Art Shryer

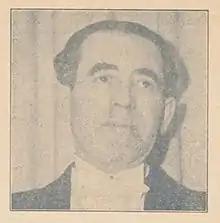
Art Shryer, klezmer musician and bandleader (c.1936)

Abraham "Art" Shryer ( "Avrum Shreyer", born 1883) was a Russian-born American Klezmer cornetist, bandleader, and recording artist who was active in the New York City area in the 1920s and 1930s. In the late 1920s he recorded a number of Jewish and other Eastern European music sides for Brunswick Records, Vocalion Records, and Victor Records.